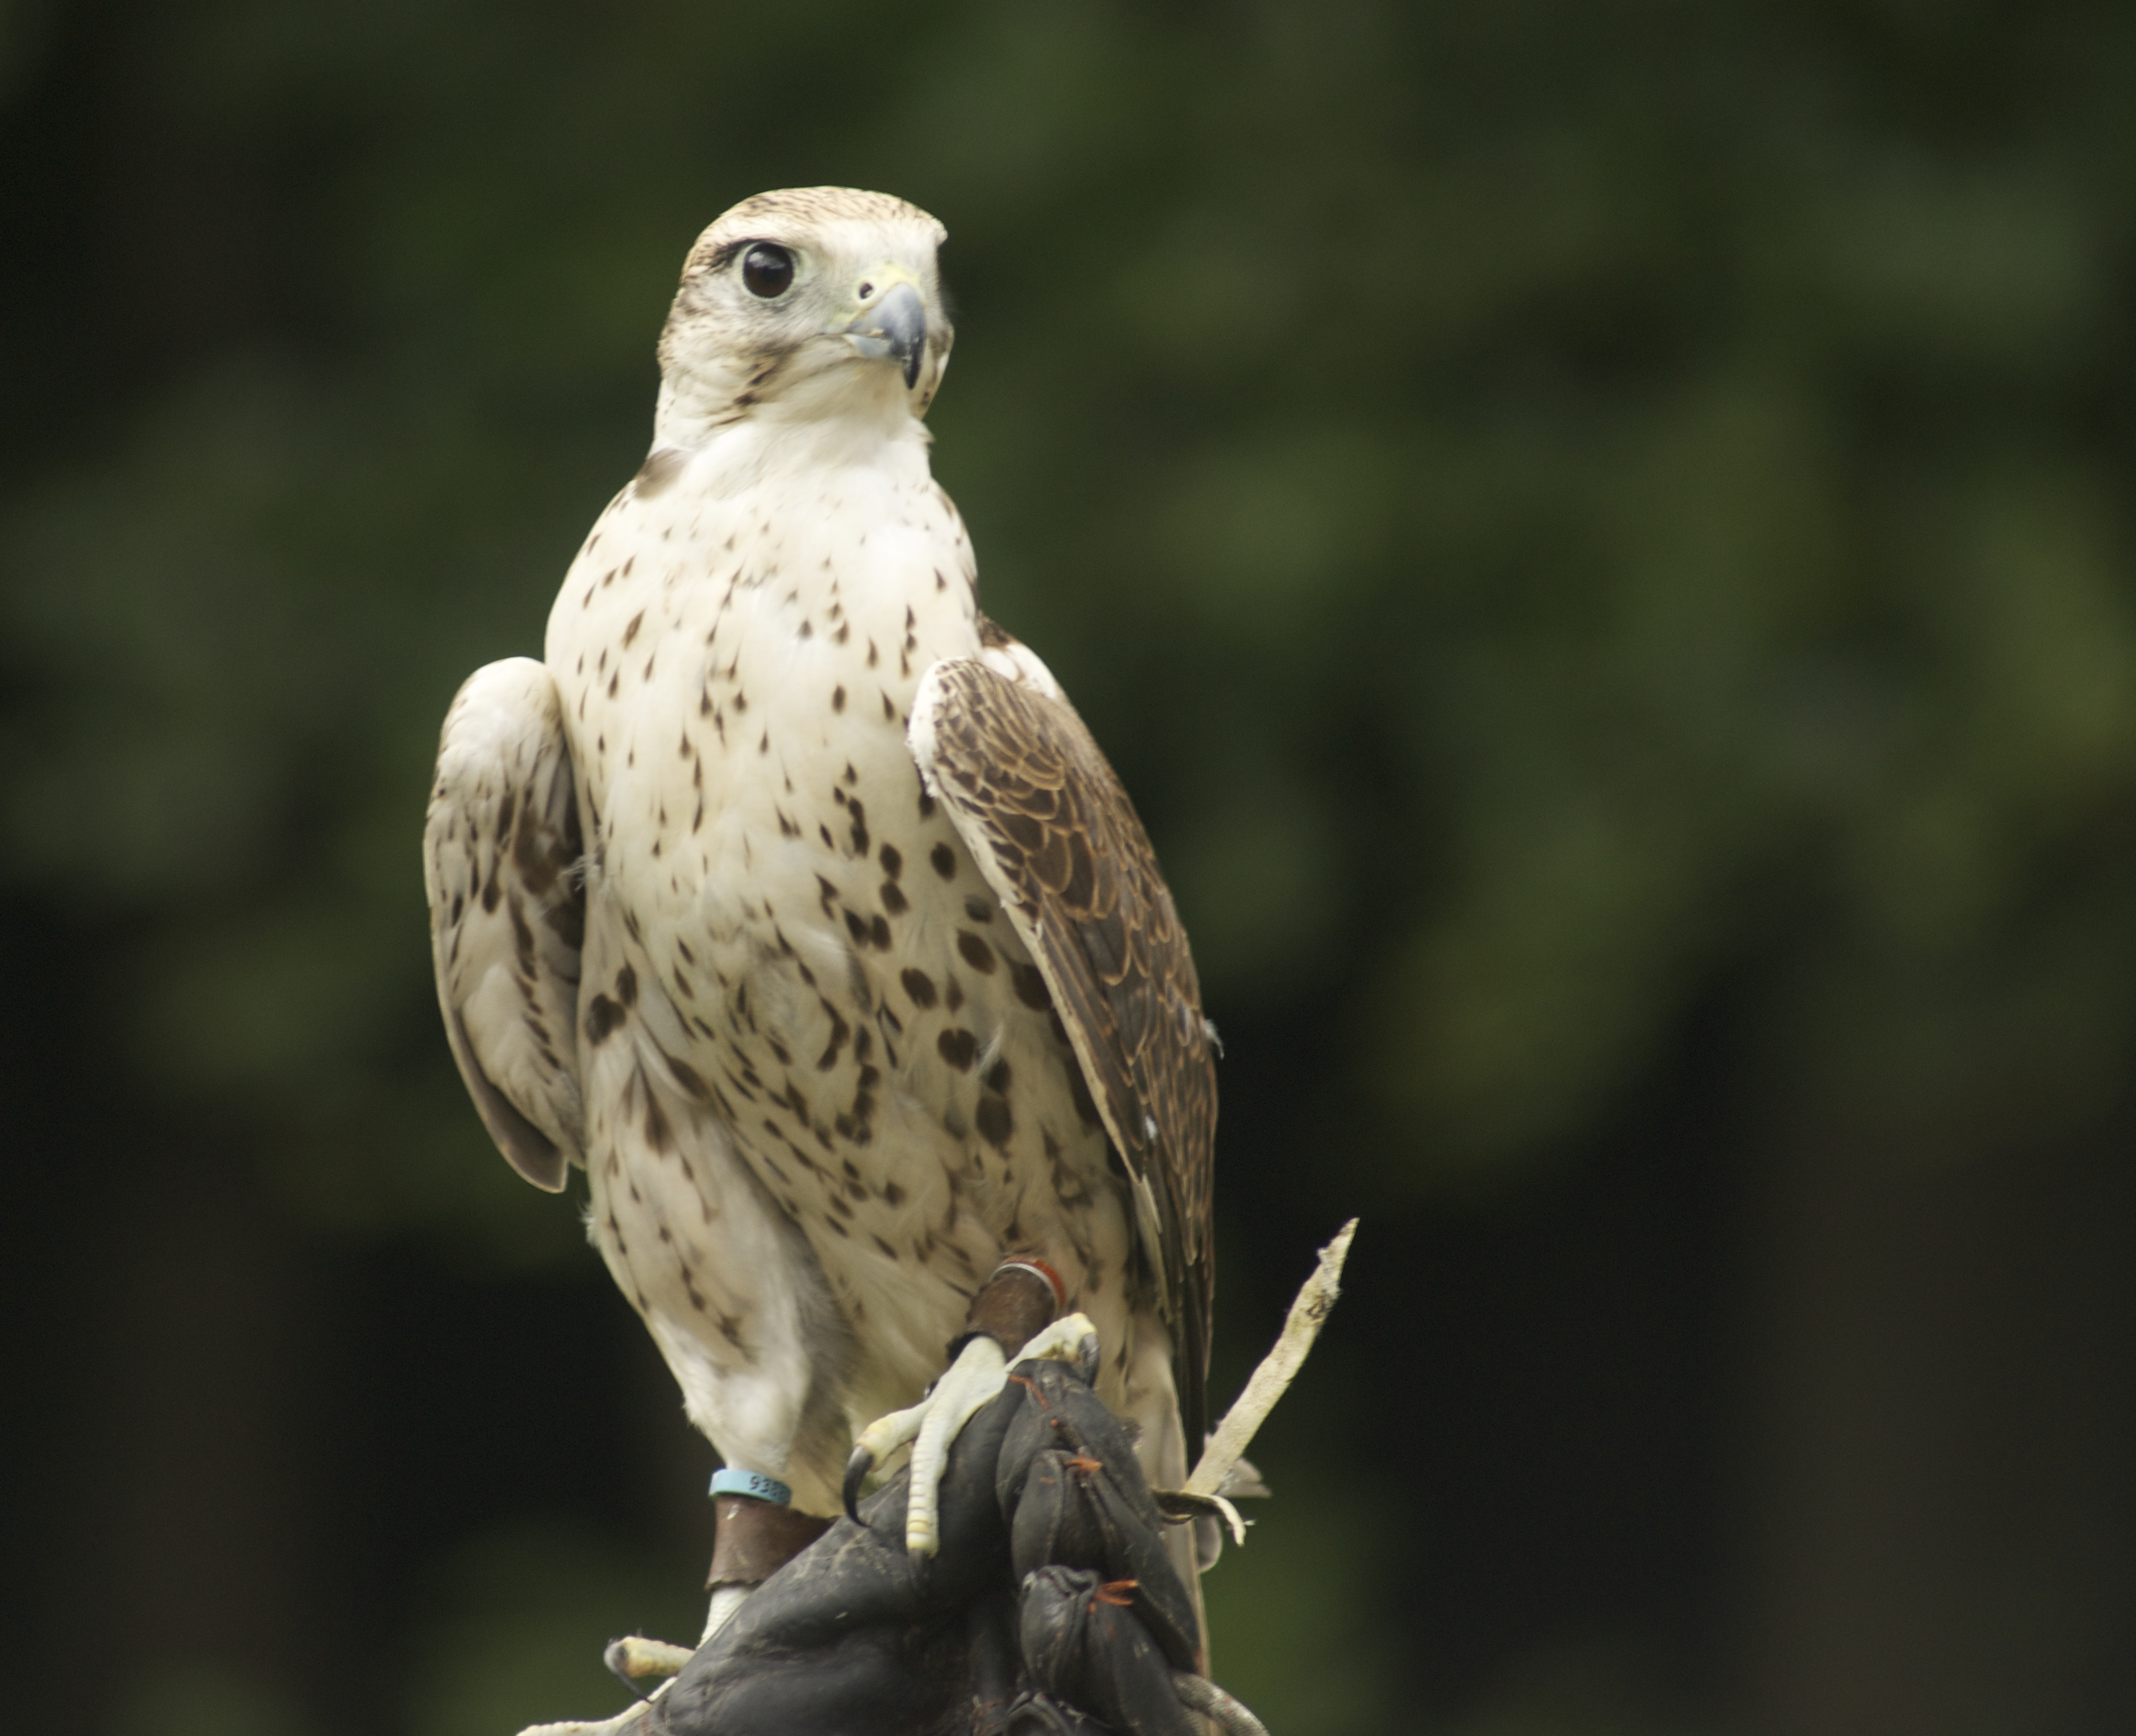
bird, wing, wildlife, beak, hawk, owl, fauna, bird of prey, vertebrate, falcon, buzzard, accipitriformes